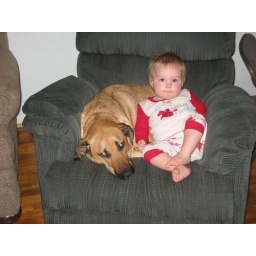
another pic with Ernie in the green chair